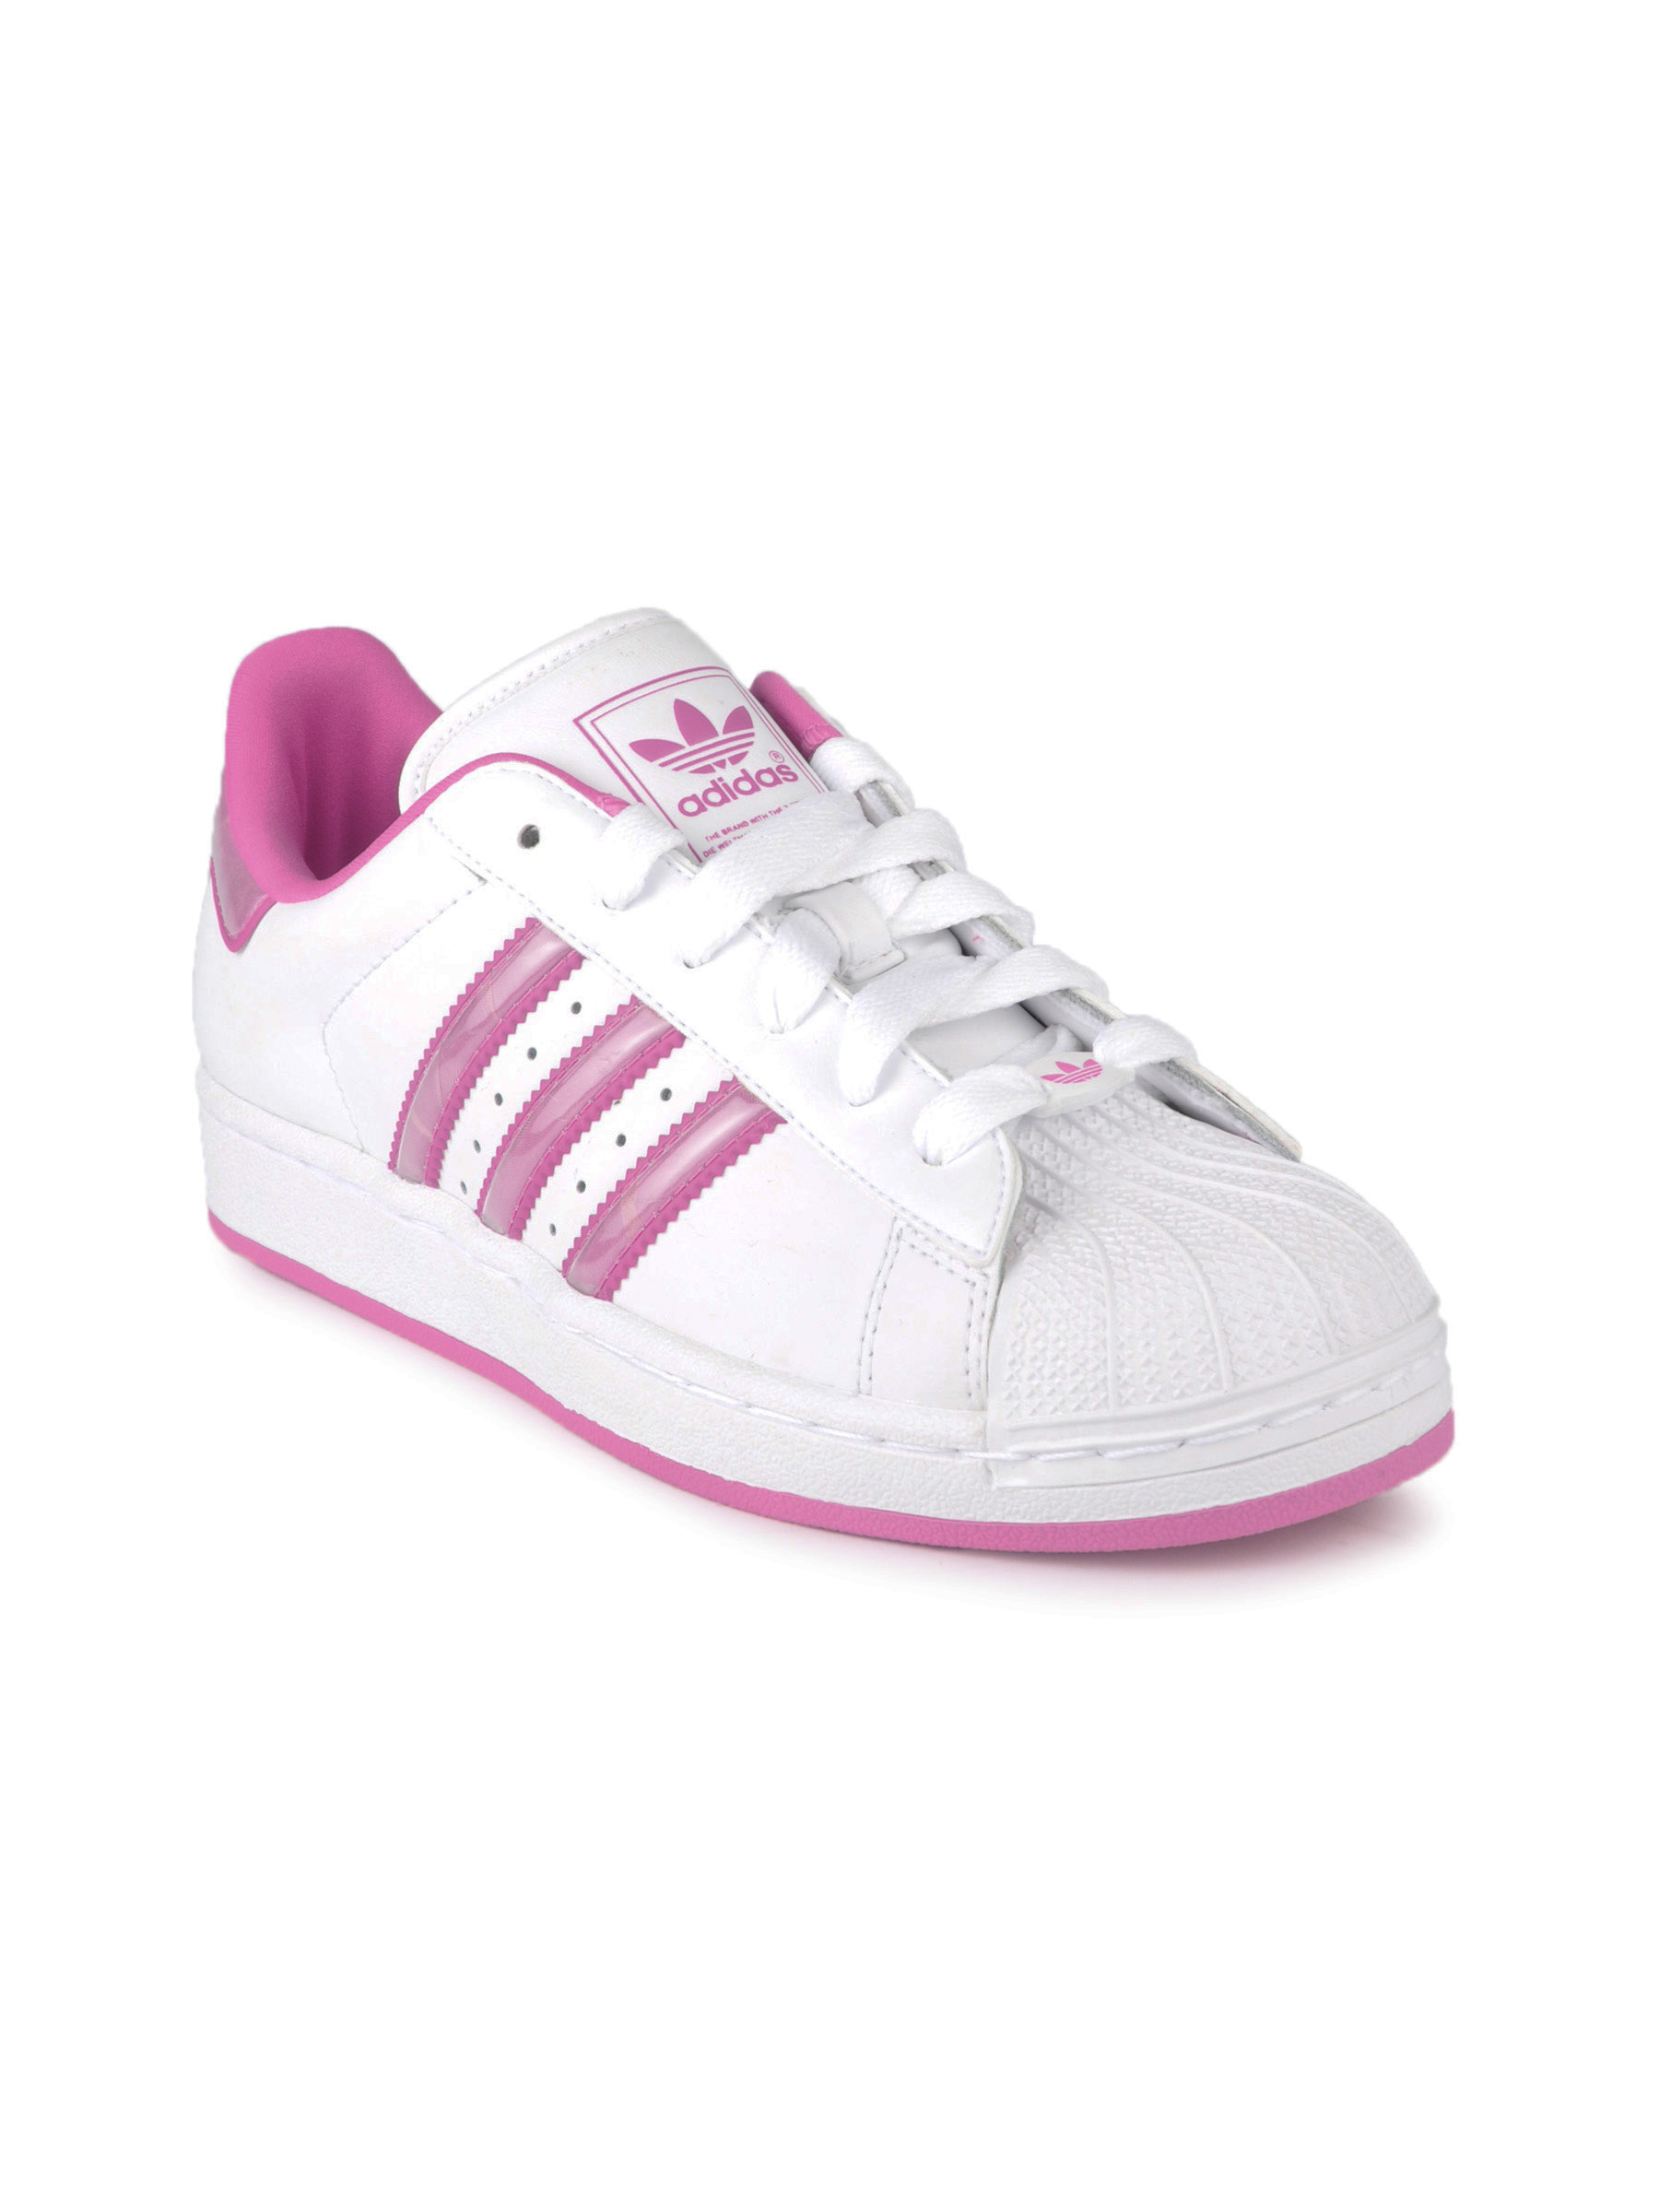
ADIDAS Originals Women Superstar 2 White Casual Shoes
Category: Footwear / Shoes / Casual Shoes
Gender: Women
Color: White
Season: Fall 2011
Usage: Casual